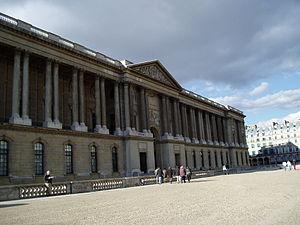
Gérald Auffret Van der Kemp, né le 5 mai 1912 à Paris, mort le 28 décembre 2001 à Giverny dans l'Eure, est un conservateur de musée français.